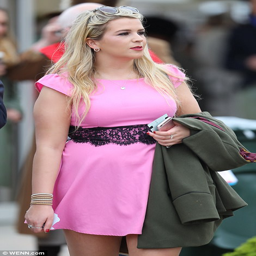
adding a splash of colour !